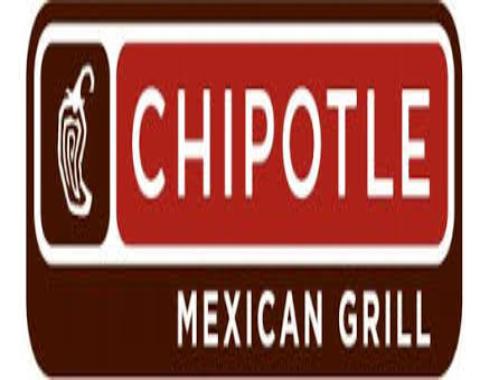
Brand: Chipotle Mexican Grill-2
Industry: Clothes